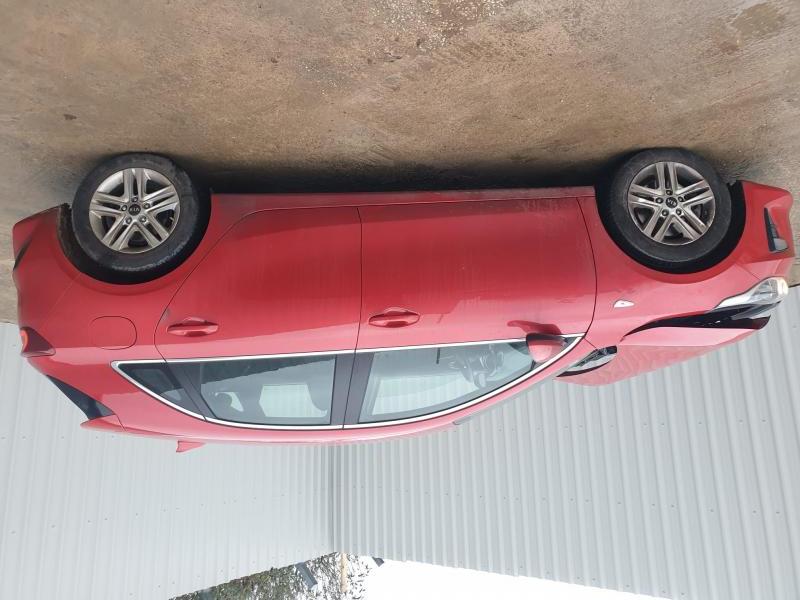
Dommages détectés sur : capot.
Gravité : majeur